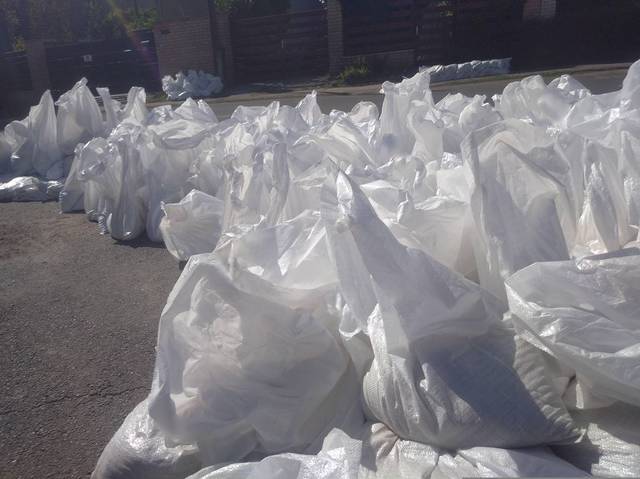
Region: Hungary
Coordinates: 47.677, 19.08